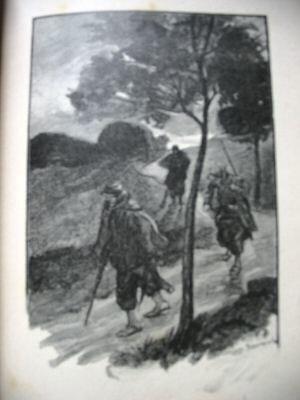
Le Calvaire est un roman français d’Octave Mirbeau, paru le 23 novembre 1886, après une prépublication tronquée dans La Nouvelle Revue de Juliette Adam.
Octave Mirbeau, né le 16 février 1848 à Trévières et mort le 16 février 1917 à Paris, est un écrivain, critique d'art et journaliste français. Il connut une célébrité européenne et de grands succès populaires, tout en étant également apprécié et reconnu par les avant-gardes littéraires et artistiques.